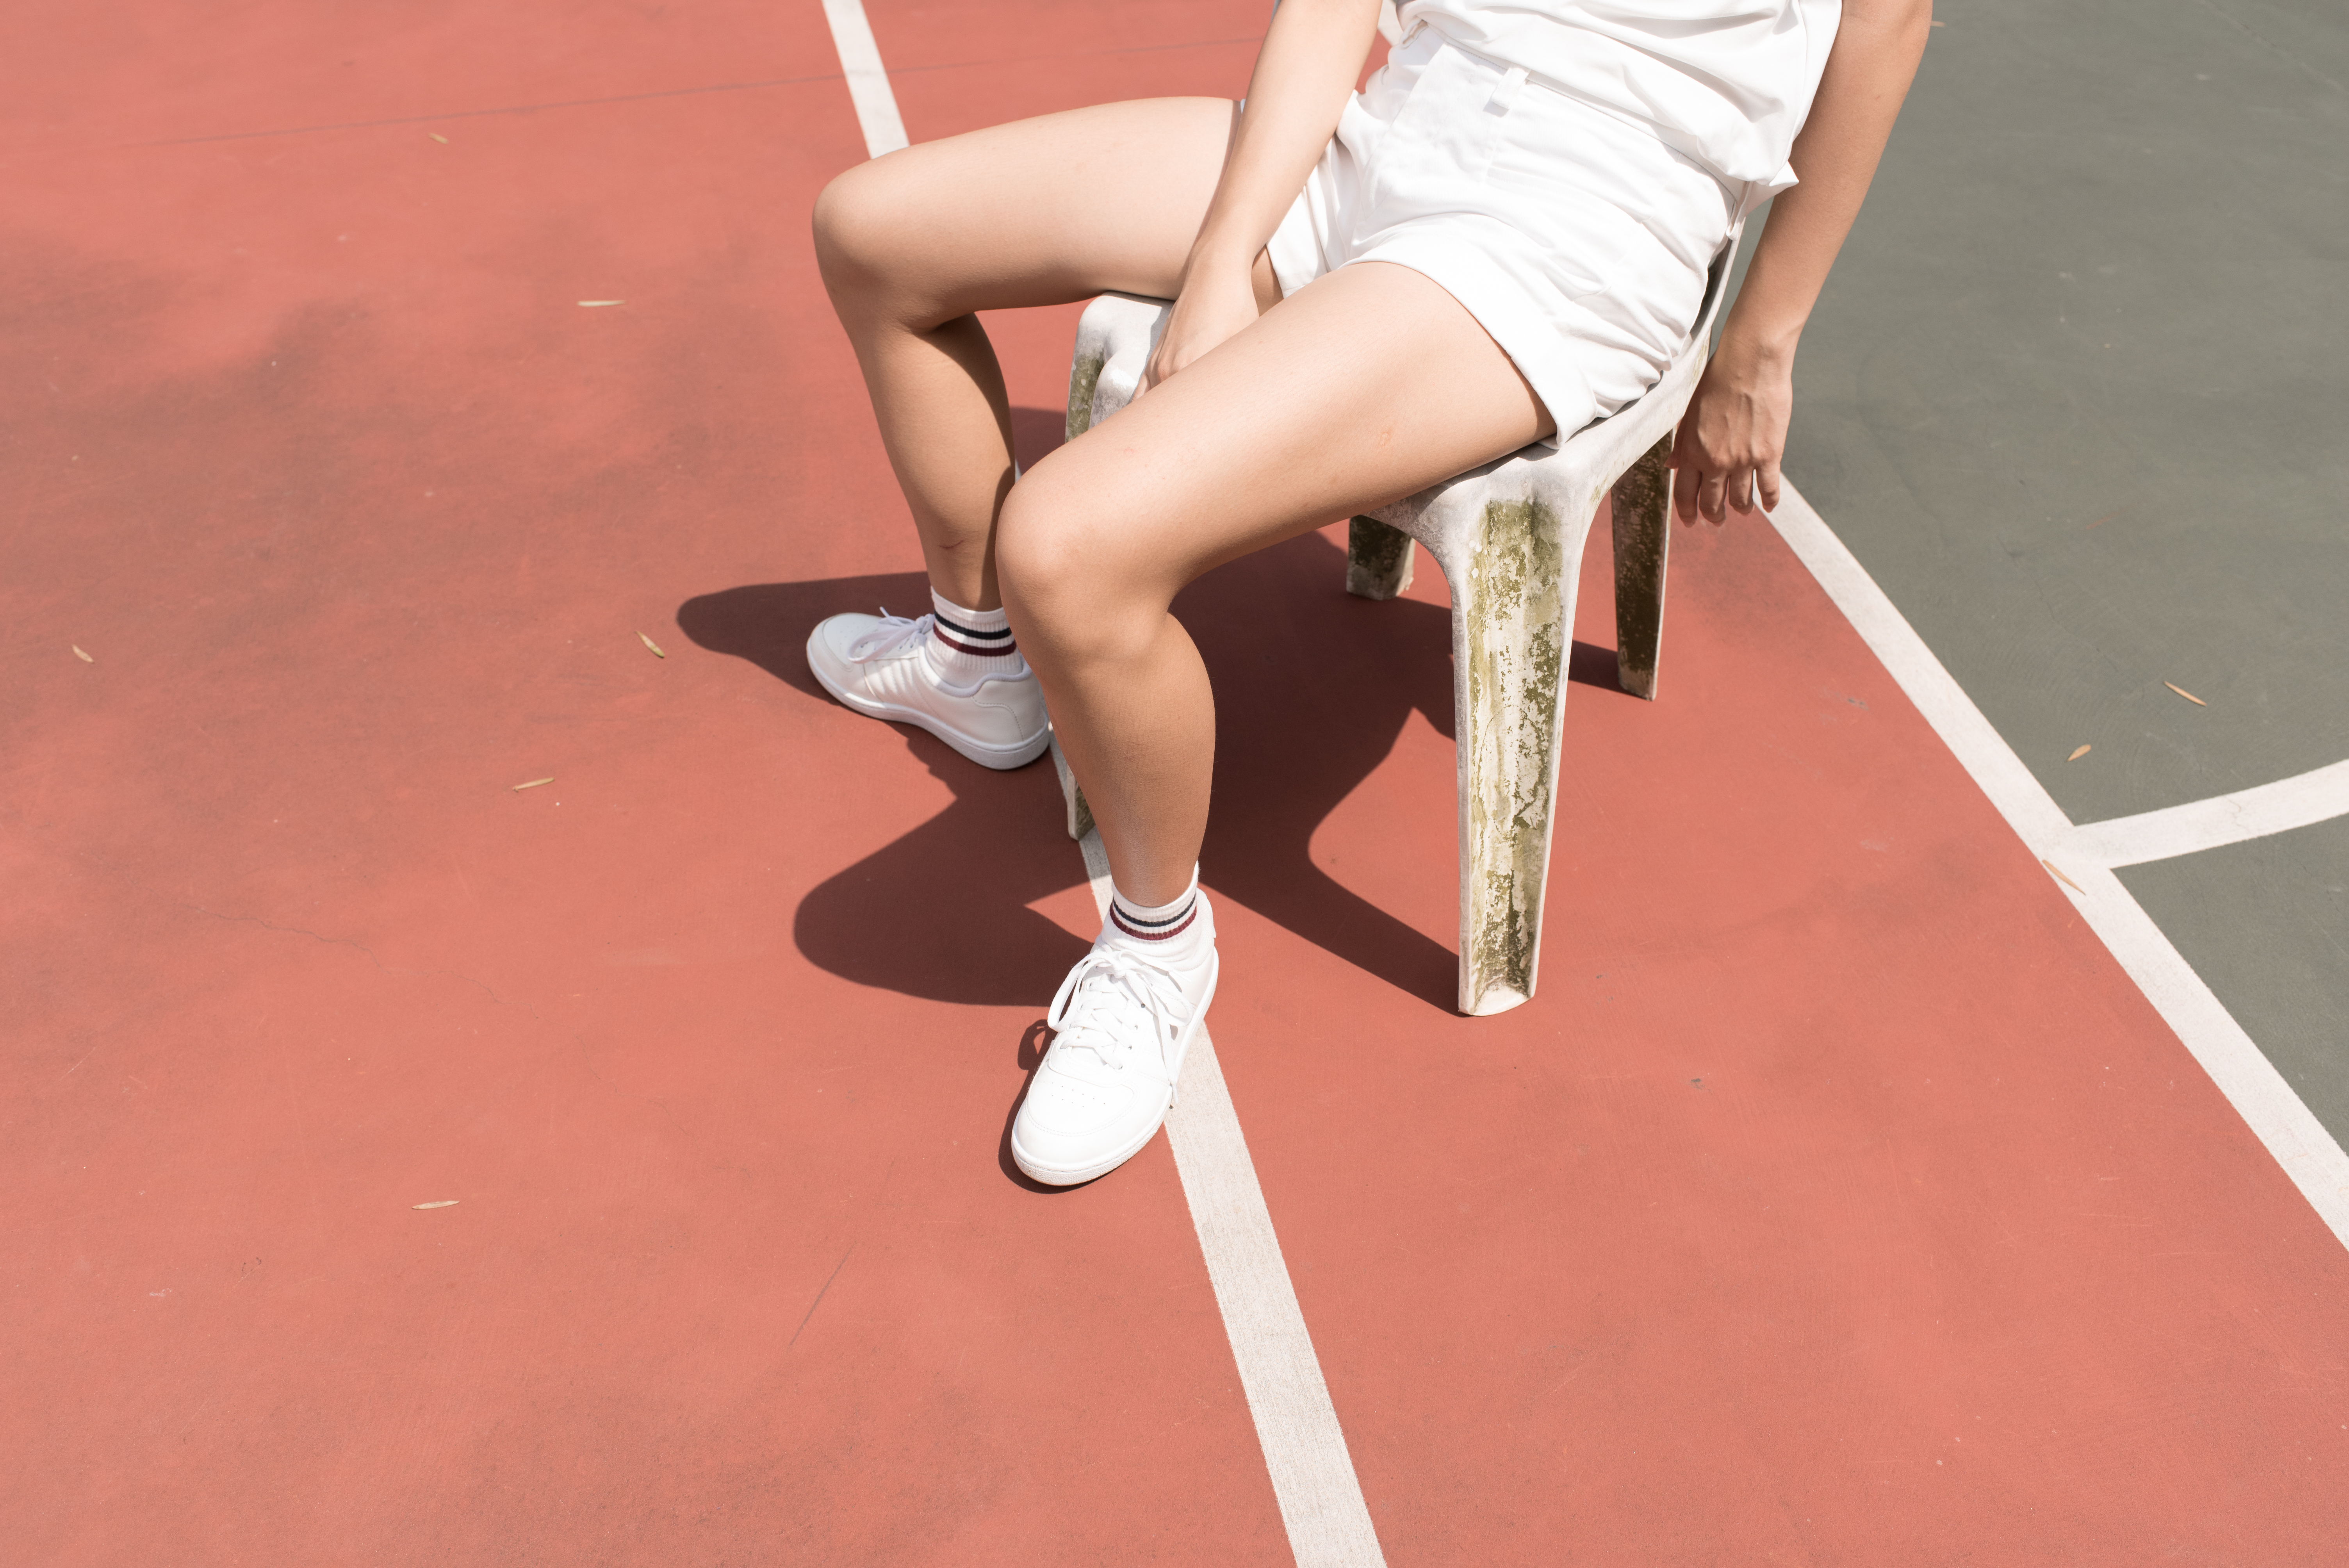
shoe, jumping, leg, sports, thigh, footwear, athletics, sprint, flooring, physical exercise, sport venue